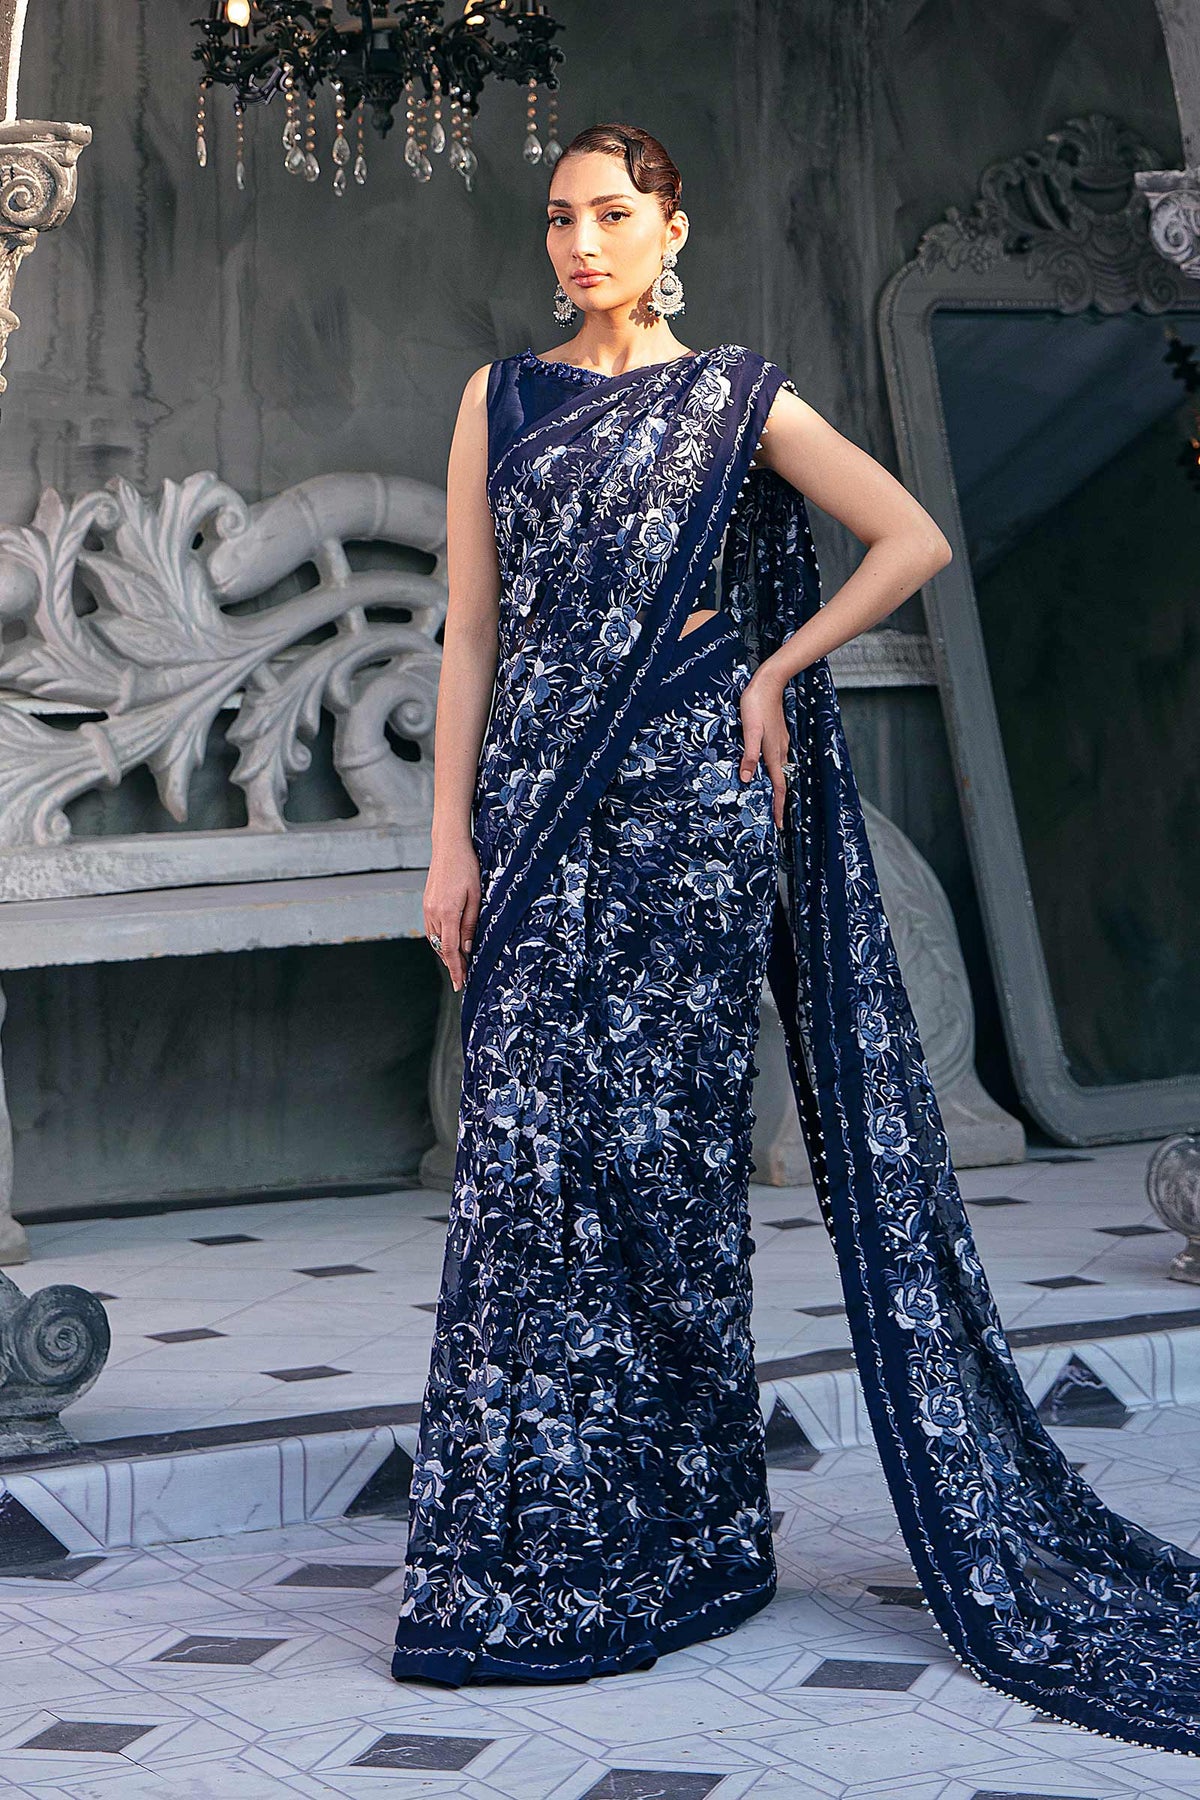
navy multi embroidered saree